KLAC

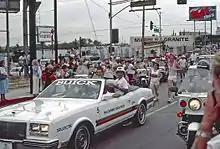
In this July 1984 photo, an advertisement poster of KLAC can be seen in the background during the 1984 Summer Olympics torch relay.

In 1984, Metromedia sold KLAC to Capital Cities Communications, which subsequently sold its previous Los Angeles AM station, KZLA (now KMPC) to Spanish Broadcasting System. One year later, Capital Cities announced its acquisition of ABC; the newly-merged company opted to retain KABC and KLOS, with both KLAC and KZLA-FM being sold to Malrite Communications. KLAC moved to classic country, playing country and western hits from the 1950s to the 1970s. One exception to the music format was a "combat talk" show hosted by Orange County conservative icon Wally George, on Monday nights during the late 1980s and early 1990s.